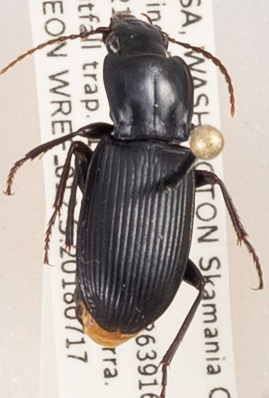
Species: Pterostichus herculaneus
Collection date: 2018-07-17
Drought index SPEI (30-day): -1.038
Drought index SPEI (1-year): -0.39
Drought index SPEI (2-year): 0.662